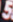
Number: 5